James Joseph Meadows

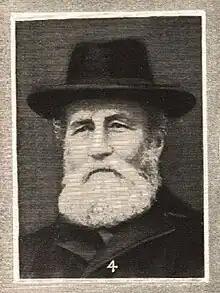
James Joseph Meadows

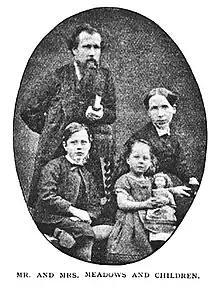
Meadows with Elizabeth and their children

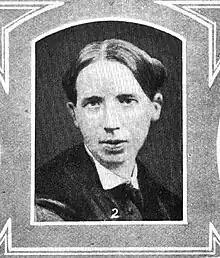
Elizabeth (Rose) Meadows

James Joseph Meadows (1 September 1835 – 12 December 1914) was a Protestant Christian missionary to China and one of the first missionaries with the China Inland Mission.